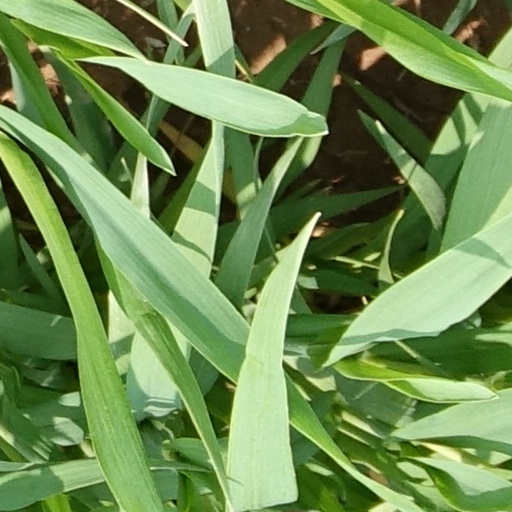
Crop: wheat